Dos Cabezas Mountains

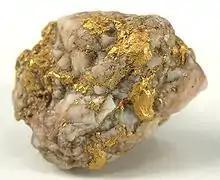
A gold-quartz specimen from the Dos Cabezas Mountains

The wilderness consists of the rugged slopes of the Dos Cabezas Mountains, with elevations ranging from . There is a diverse terrain of steep mountain slopes, granite outcroppings and vegetated canyon floors. The higher mountains and ridges offer long-distance views of Sulphur Springs and San Simon Valleys and numerous mountain ranges.